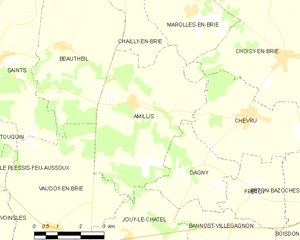
Carte des communes françaises Amillis